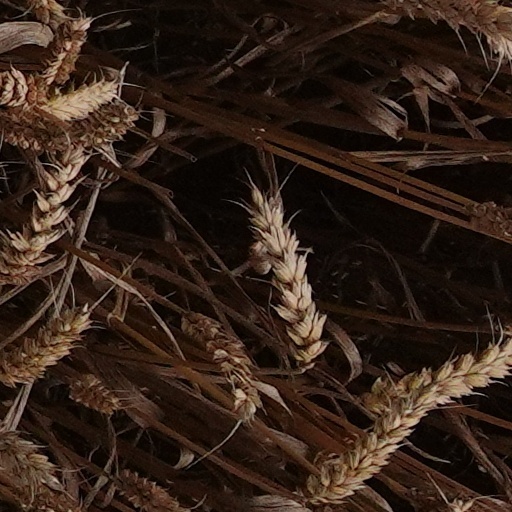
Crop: wheat